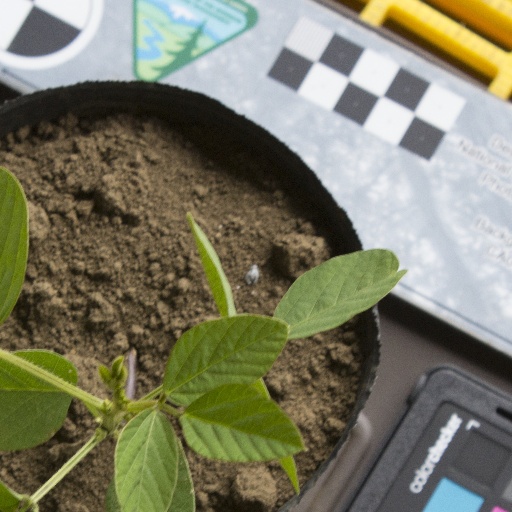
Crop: soybean